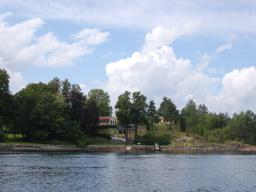
Label: Background_without_leaves